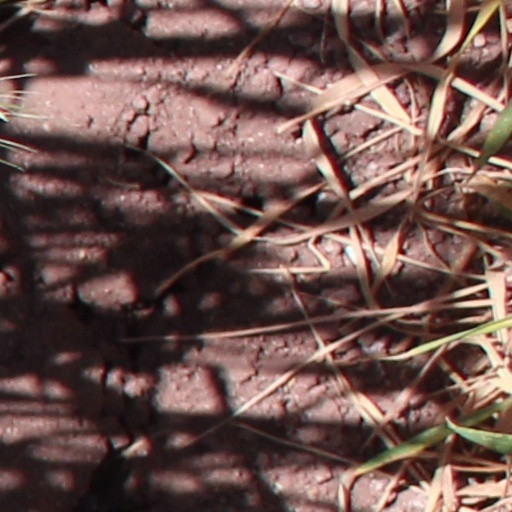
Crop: wheat